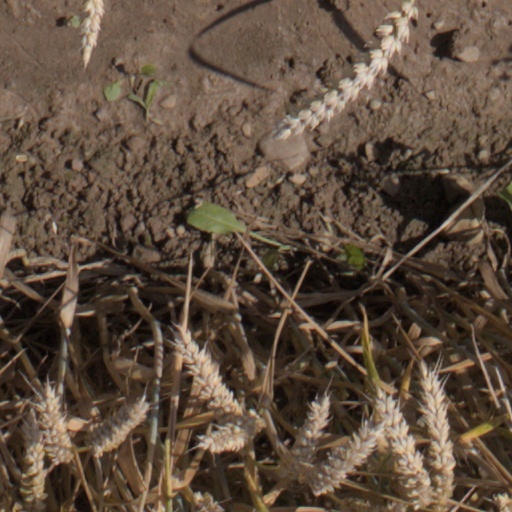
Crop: wheat